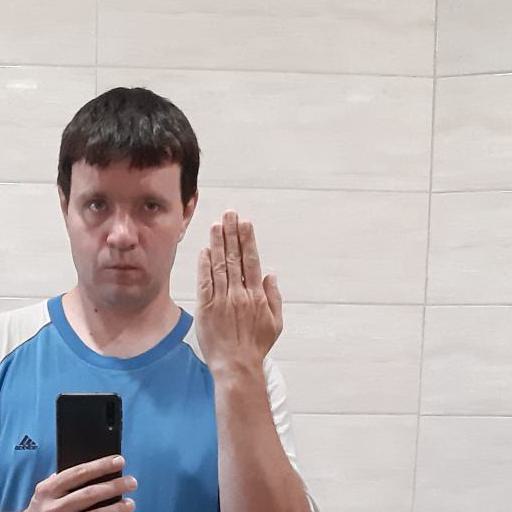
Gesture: stop_inverted